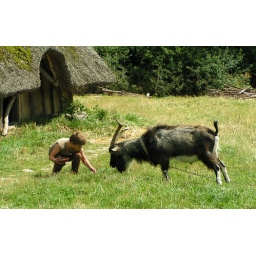
A boy teasing a goat in the reconstructed iron age village of Lethra in Lejre Eksperimental Center in Denmark.